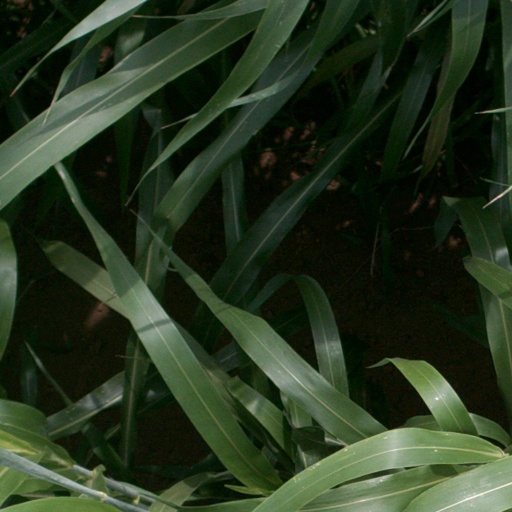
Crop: sorghum